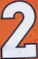
Number: 2